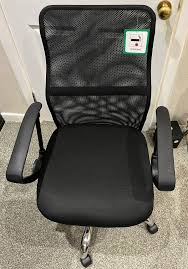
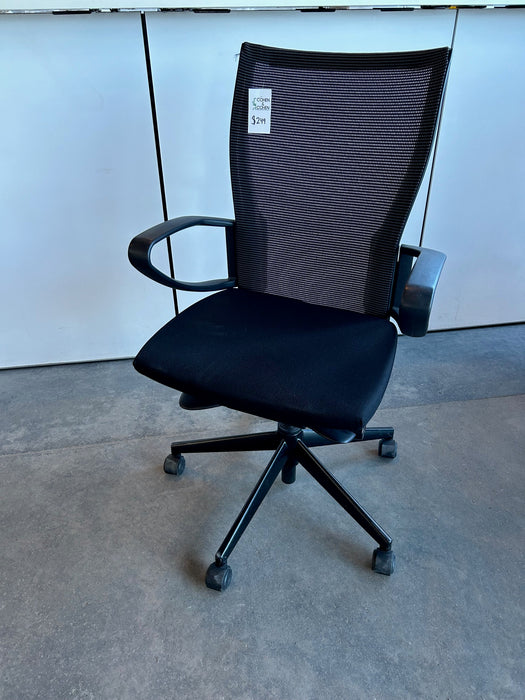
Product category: items_chair
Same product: no